Enoch Crowder

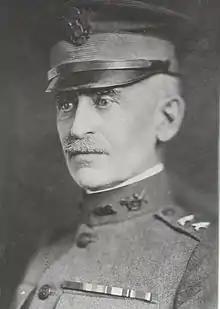
Major General Enoch Herbert Crowder13th Judge Advocate General of the United States Army

Major General Enoch Herbert Crowder, USA (April 11, 1859 – May 7, 1932) was an American Army lawyer who served as the Judge Advocate General of the United States Army from 1911 to 1923. Crowder is most noted for implementing and administering the United States Selective Service Act of 1917, under which thousands of American men were drafted into military service during World War I.